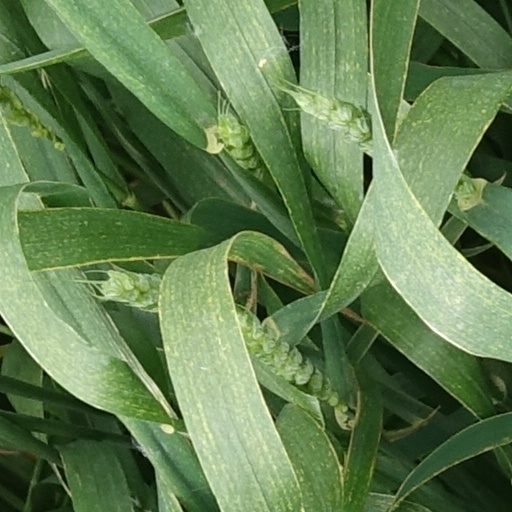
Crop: wheat